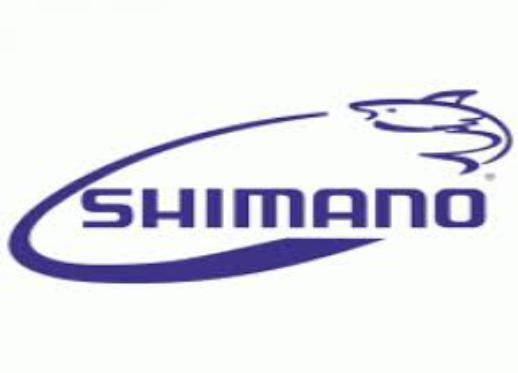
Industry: Others